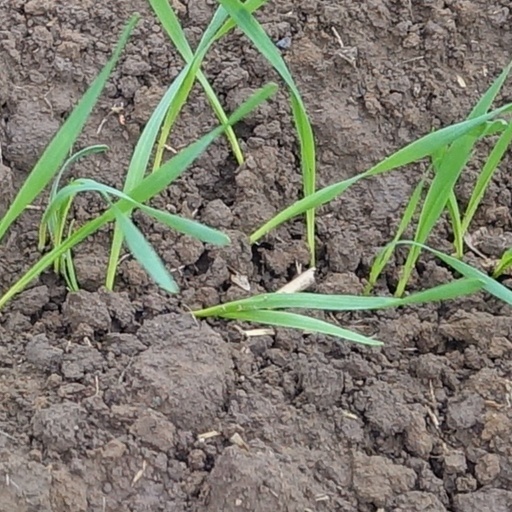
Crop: wheat